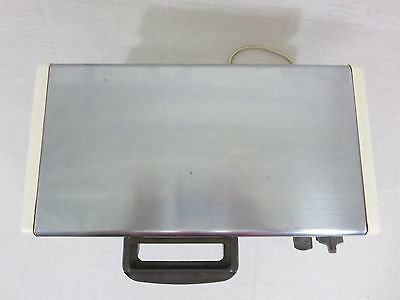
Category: toaster